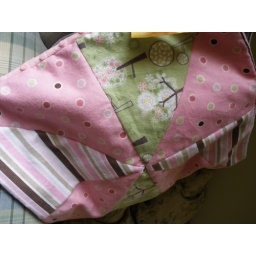
Quilted shoulder bag. Soft cotton fabric in pink polkadot, green trees, and stripes.